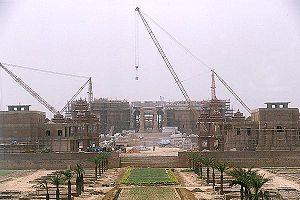
L'Akshardham est un complexe de temple hindou situé à Delhi en Inde bâti pour rendre hommage à Swaminarayan, fondateur du courant moderne hindou Swaminarayan Sampraday. Aussi appelé le Swaminarayan Akshardham, le complexe expose des millénaires de culture, de spiritualité et d'architecture traditionnelle indienne et hindoue. Le bâtiment a été inspiré par Pramukh Swami Maharaj, le chef spirituel du Swaminarayan Sampraday, et fut construit sur les bords de la Yamunâ par 7 000 ouvriers et 3 000 bénévoles. Il fut ouvert le 6 novembre 2005.